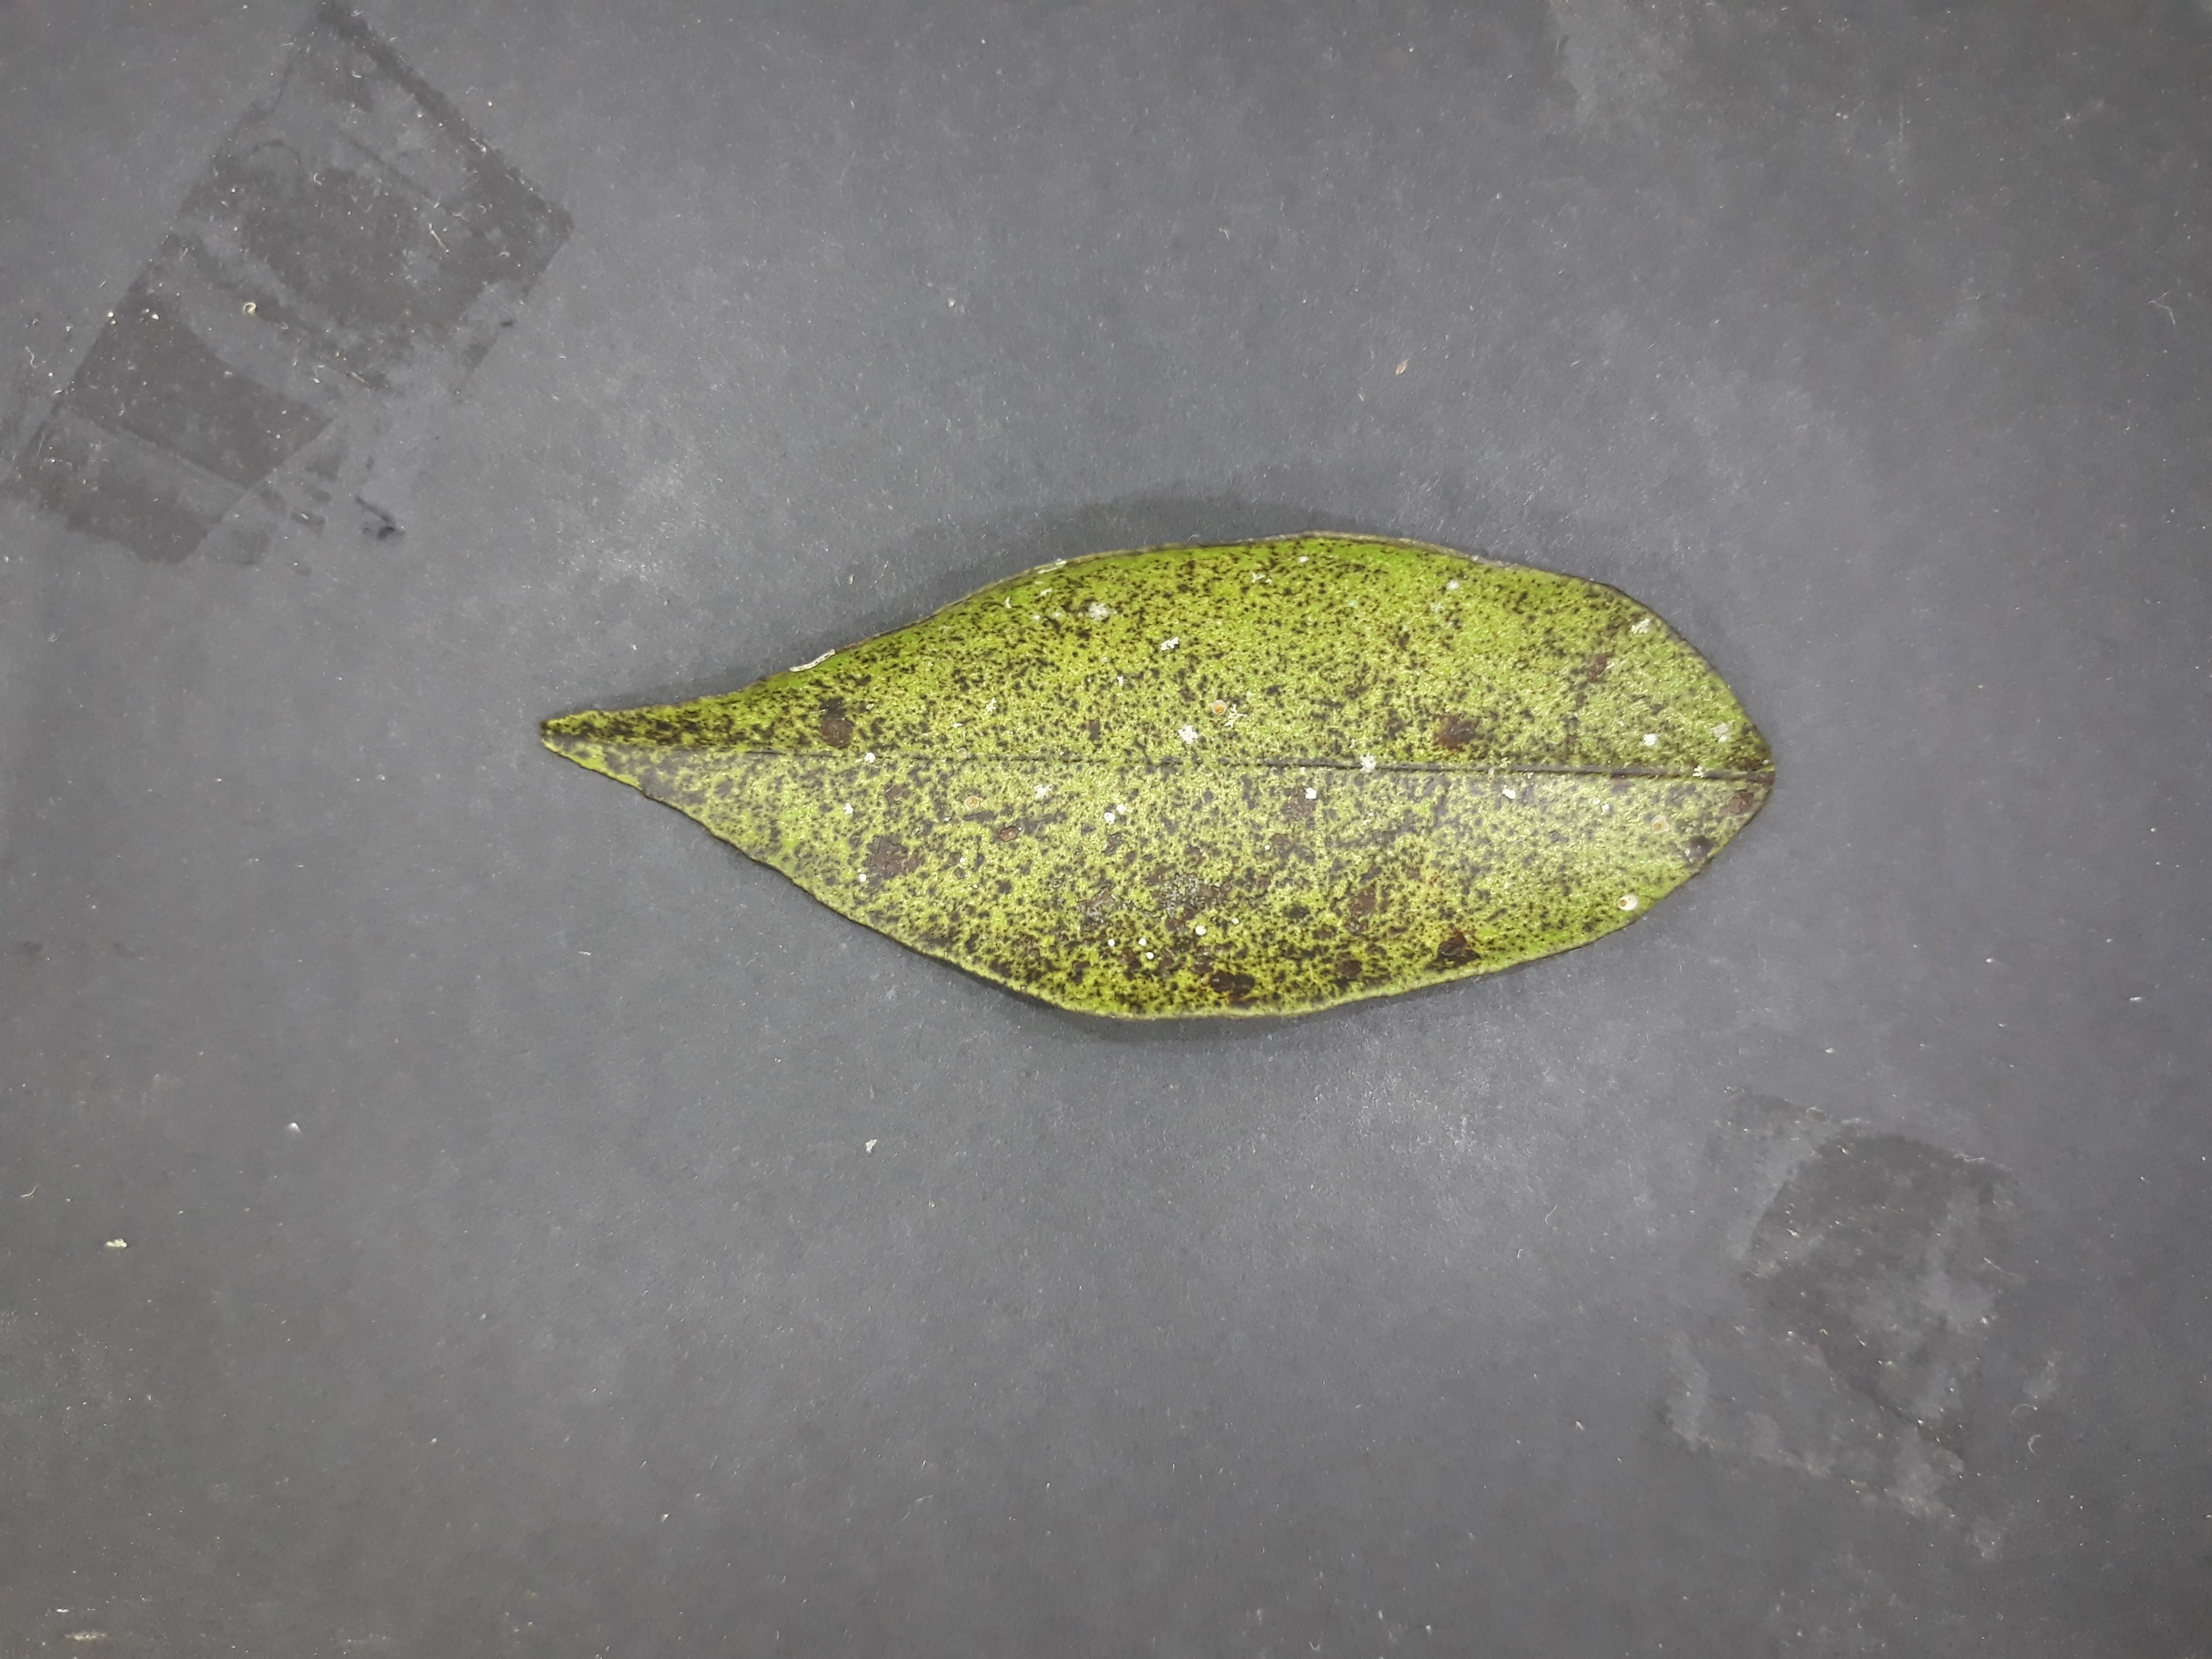
Label: Greasy_spot